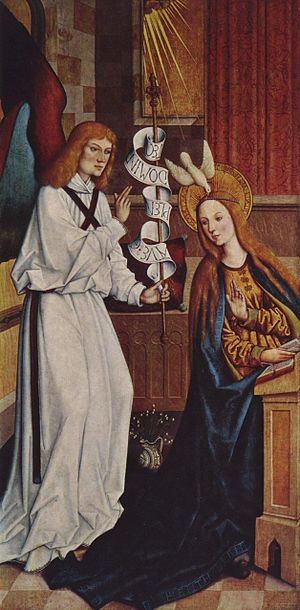
Bartholomäus Zeitblom
Bebudelsen af Bartholomäus Zeitblom, 1496 (Staatsgalerie, Stuttgart)
Bartholomäus Zeitblom var en tysk maler og den centrale skikkelse i Ulm-skolen. Han er registreret som boende i byen i hvert fald i perioden 1482-1518.